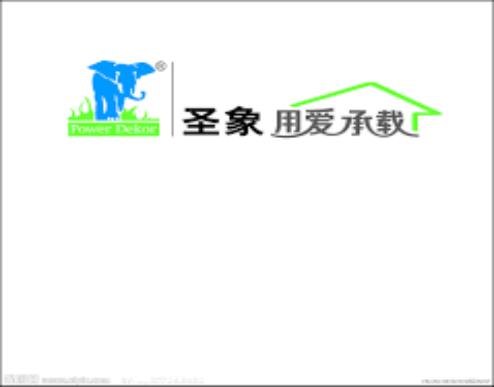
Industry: Necessities